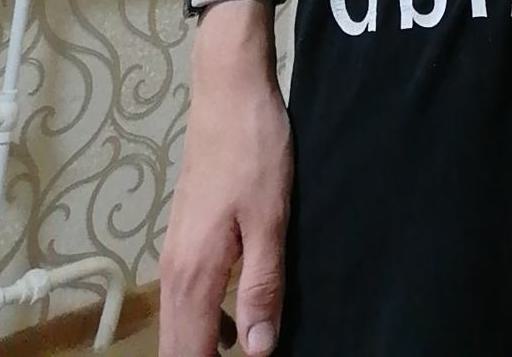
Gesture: no_gesture